Berend Strik

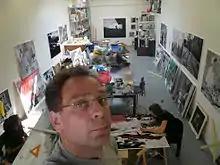
Berend Strik in his studio

Berend Strik (born 26 April 1960) is a Dutch visual artist working and living in Amsterdam.